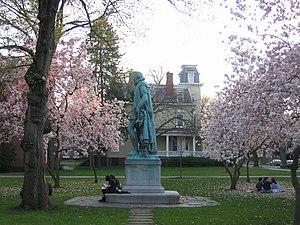
New Brunswick est une ville américaine de l'État du New Jersey, siège du comté de Middlesex, également connue sous les noms de « Healthcare city » ou de « Hub city ». Elle se situe à 50 km au sud-ouest de New York, sur la rive sud du Raritan, à environ 24 km de l'embouchure du fleuve. En 2006, le bureau du recensement des États-Unis a estimé sa population à 50 172 habitants.